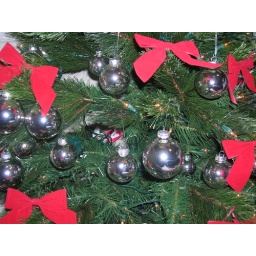
We decorated our Christmas tree in DC using three sizes of silver globes and red bows.